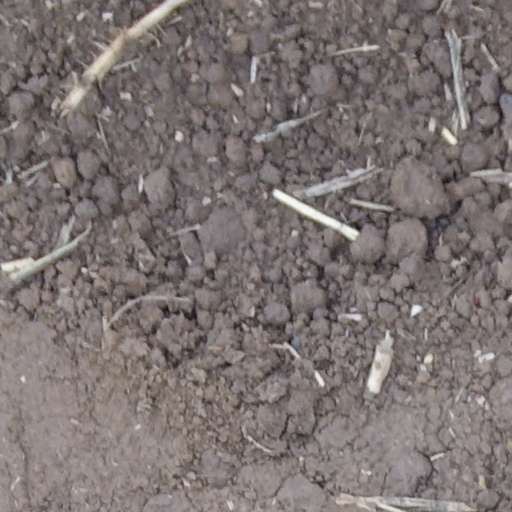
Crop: wheat